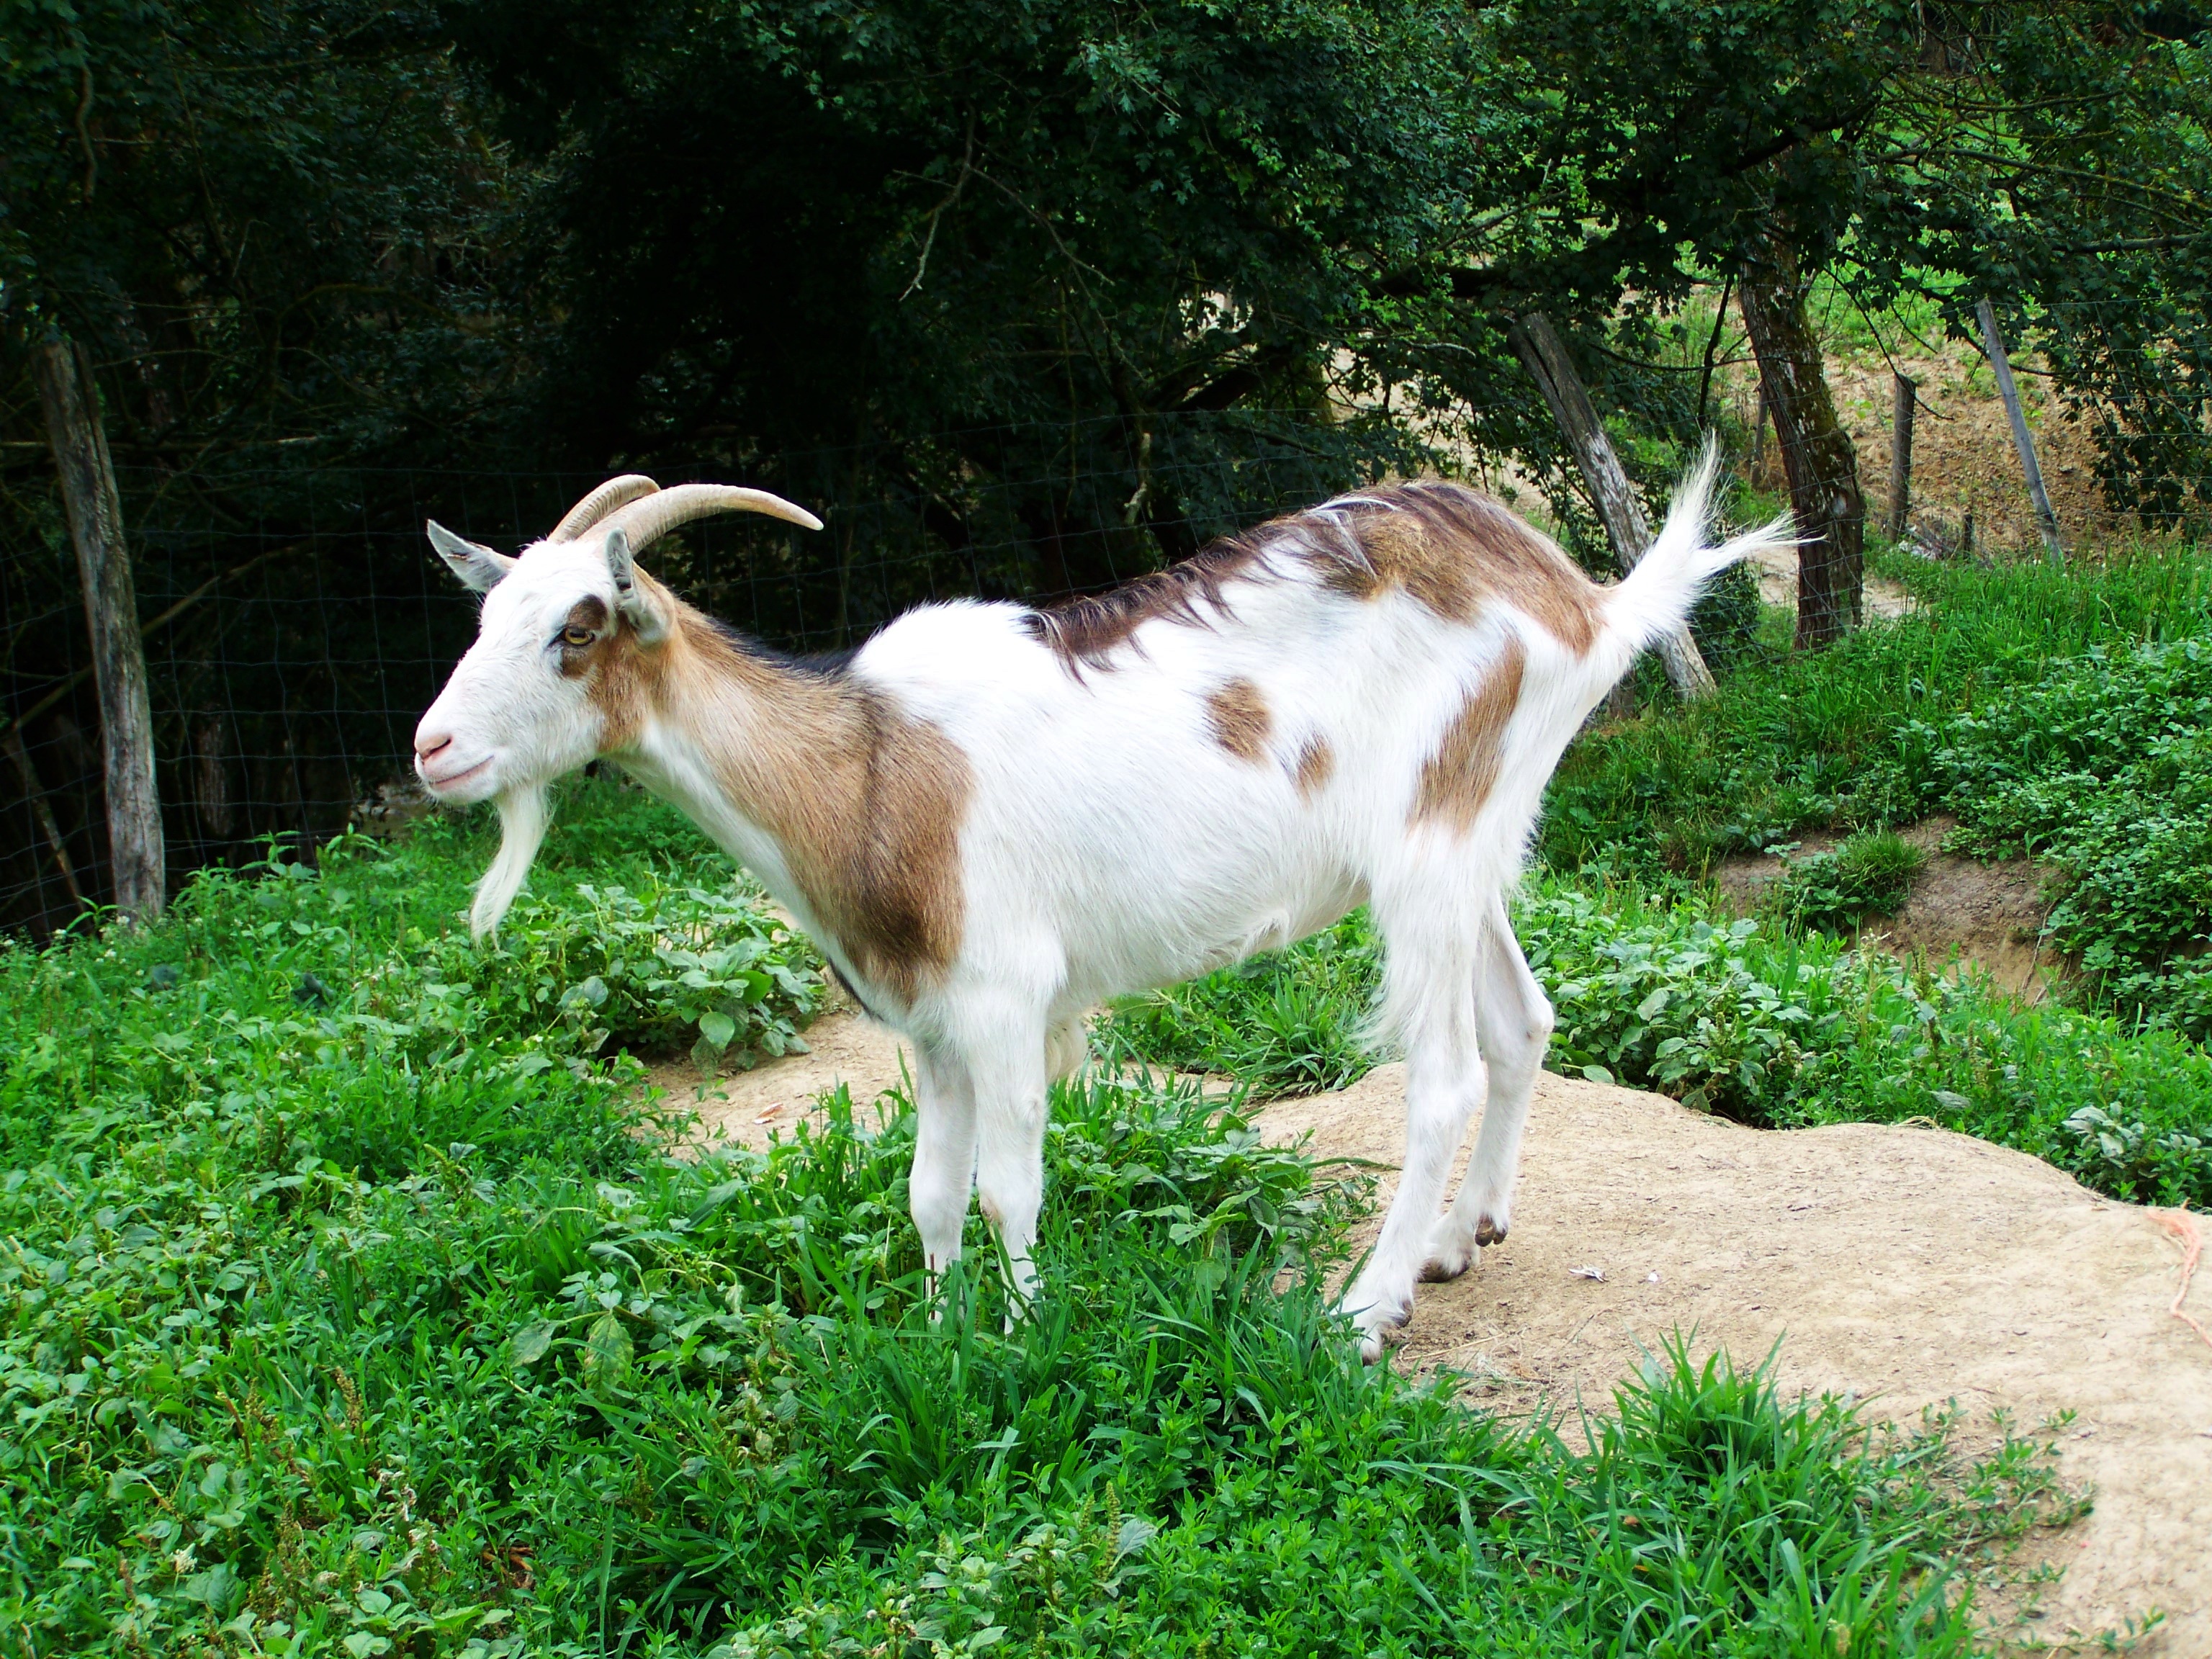
grass, meadow, goat, pasture, grazing, mammal, fauna, domestic animal, goats, vertebrate, bearded, cattle like mammal, cow goat family